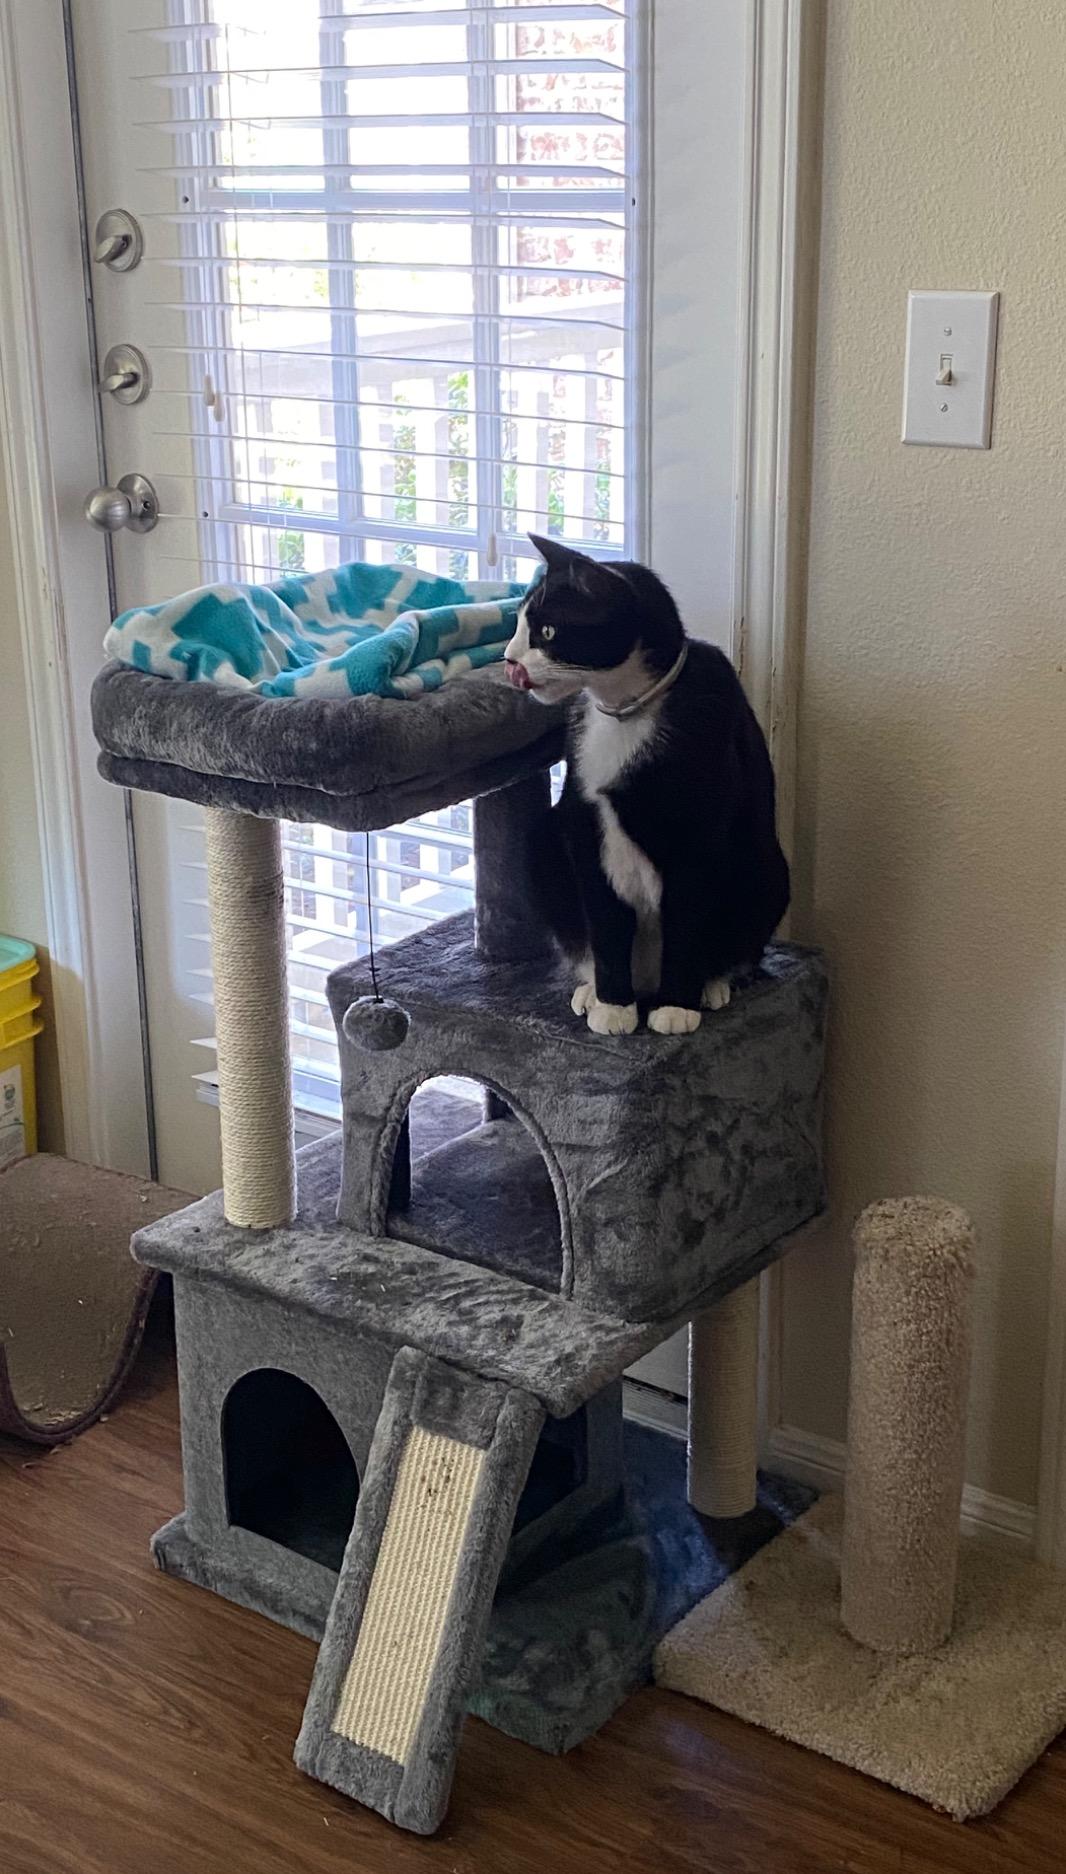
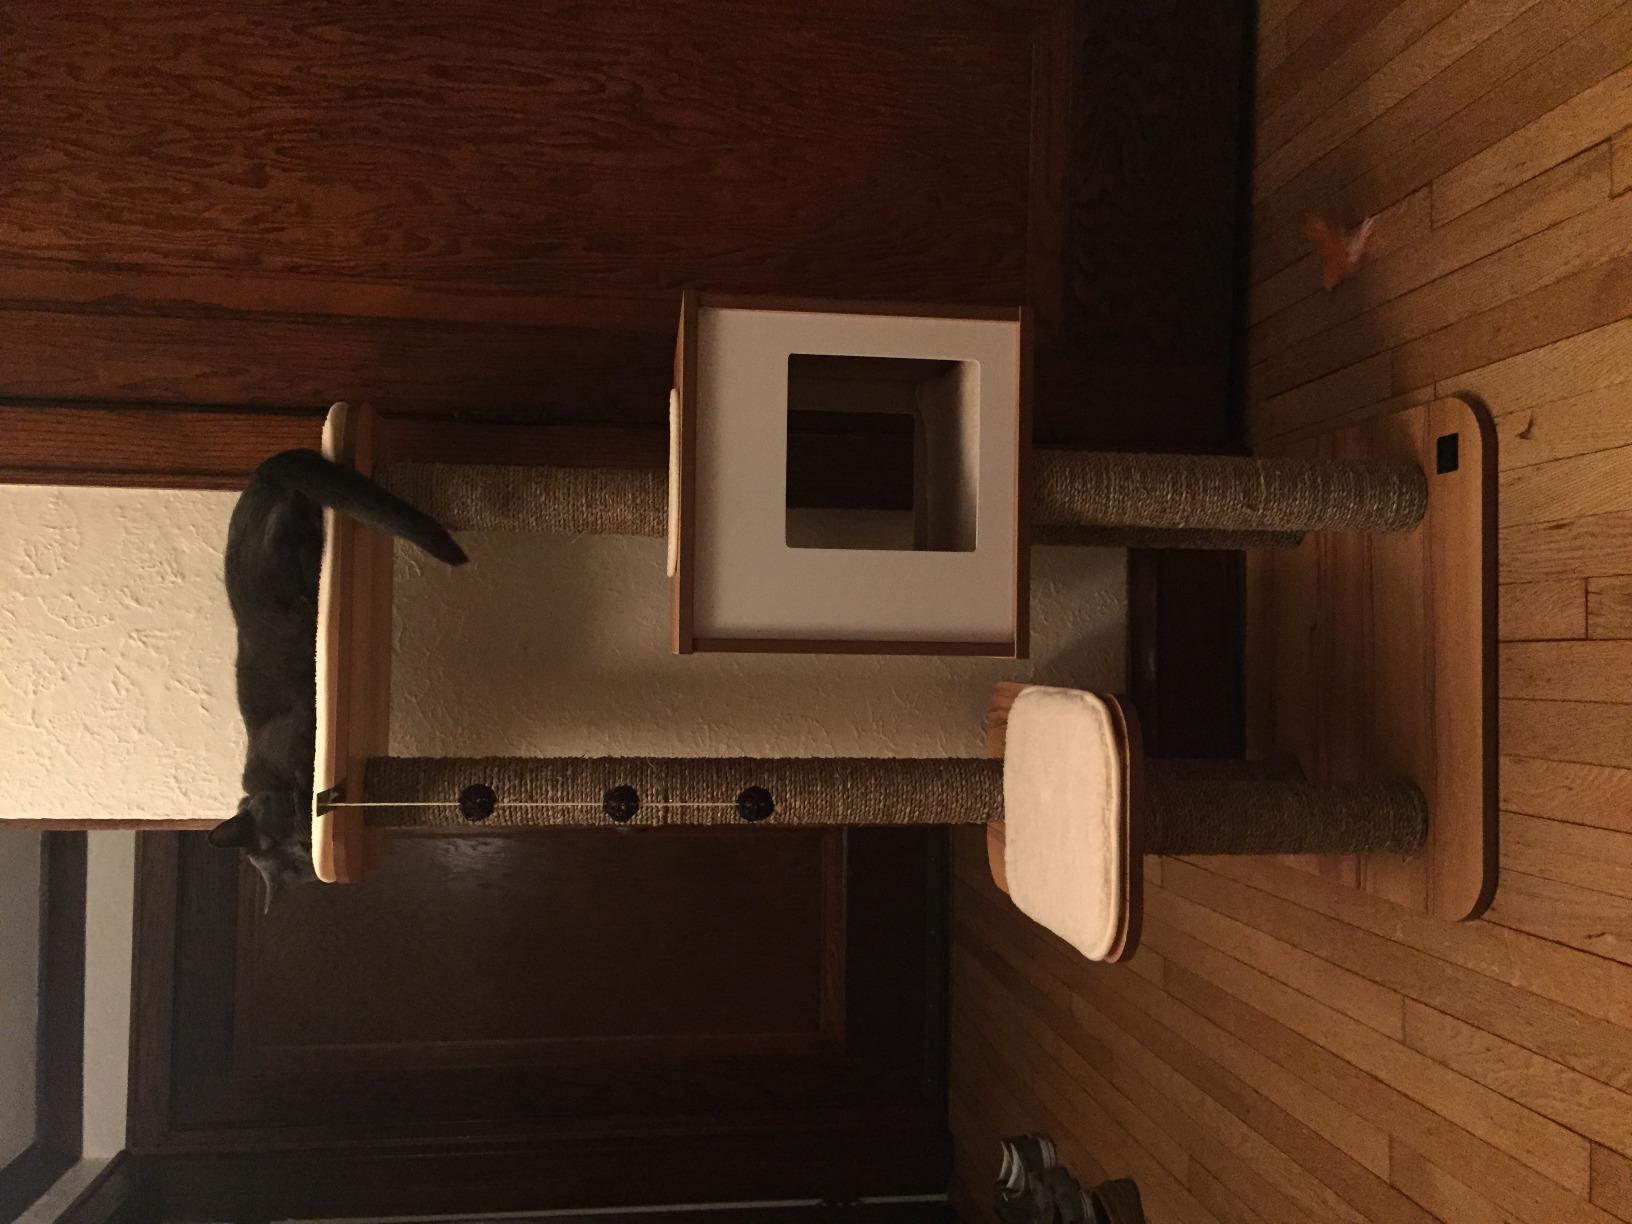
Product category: items_cat tree
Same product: no